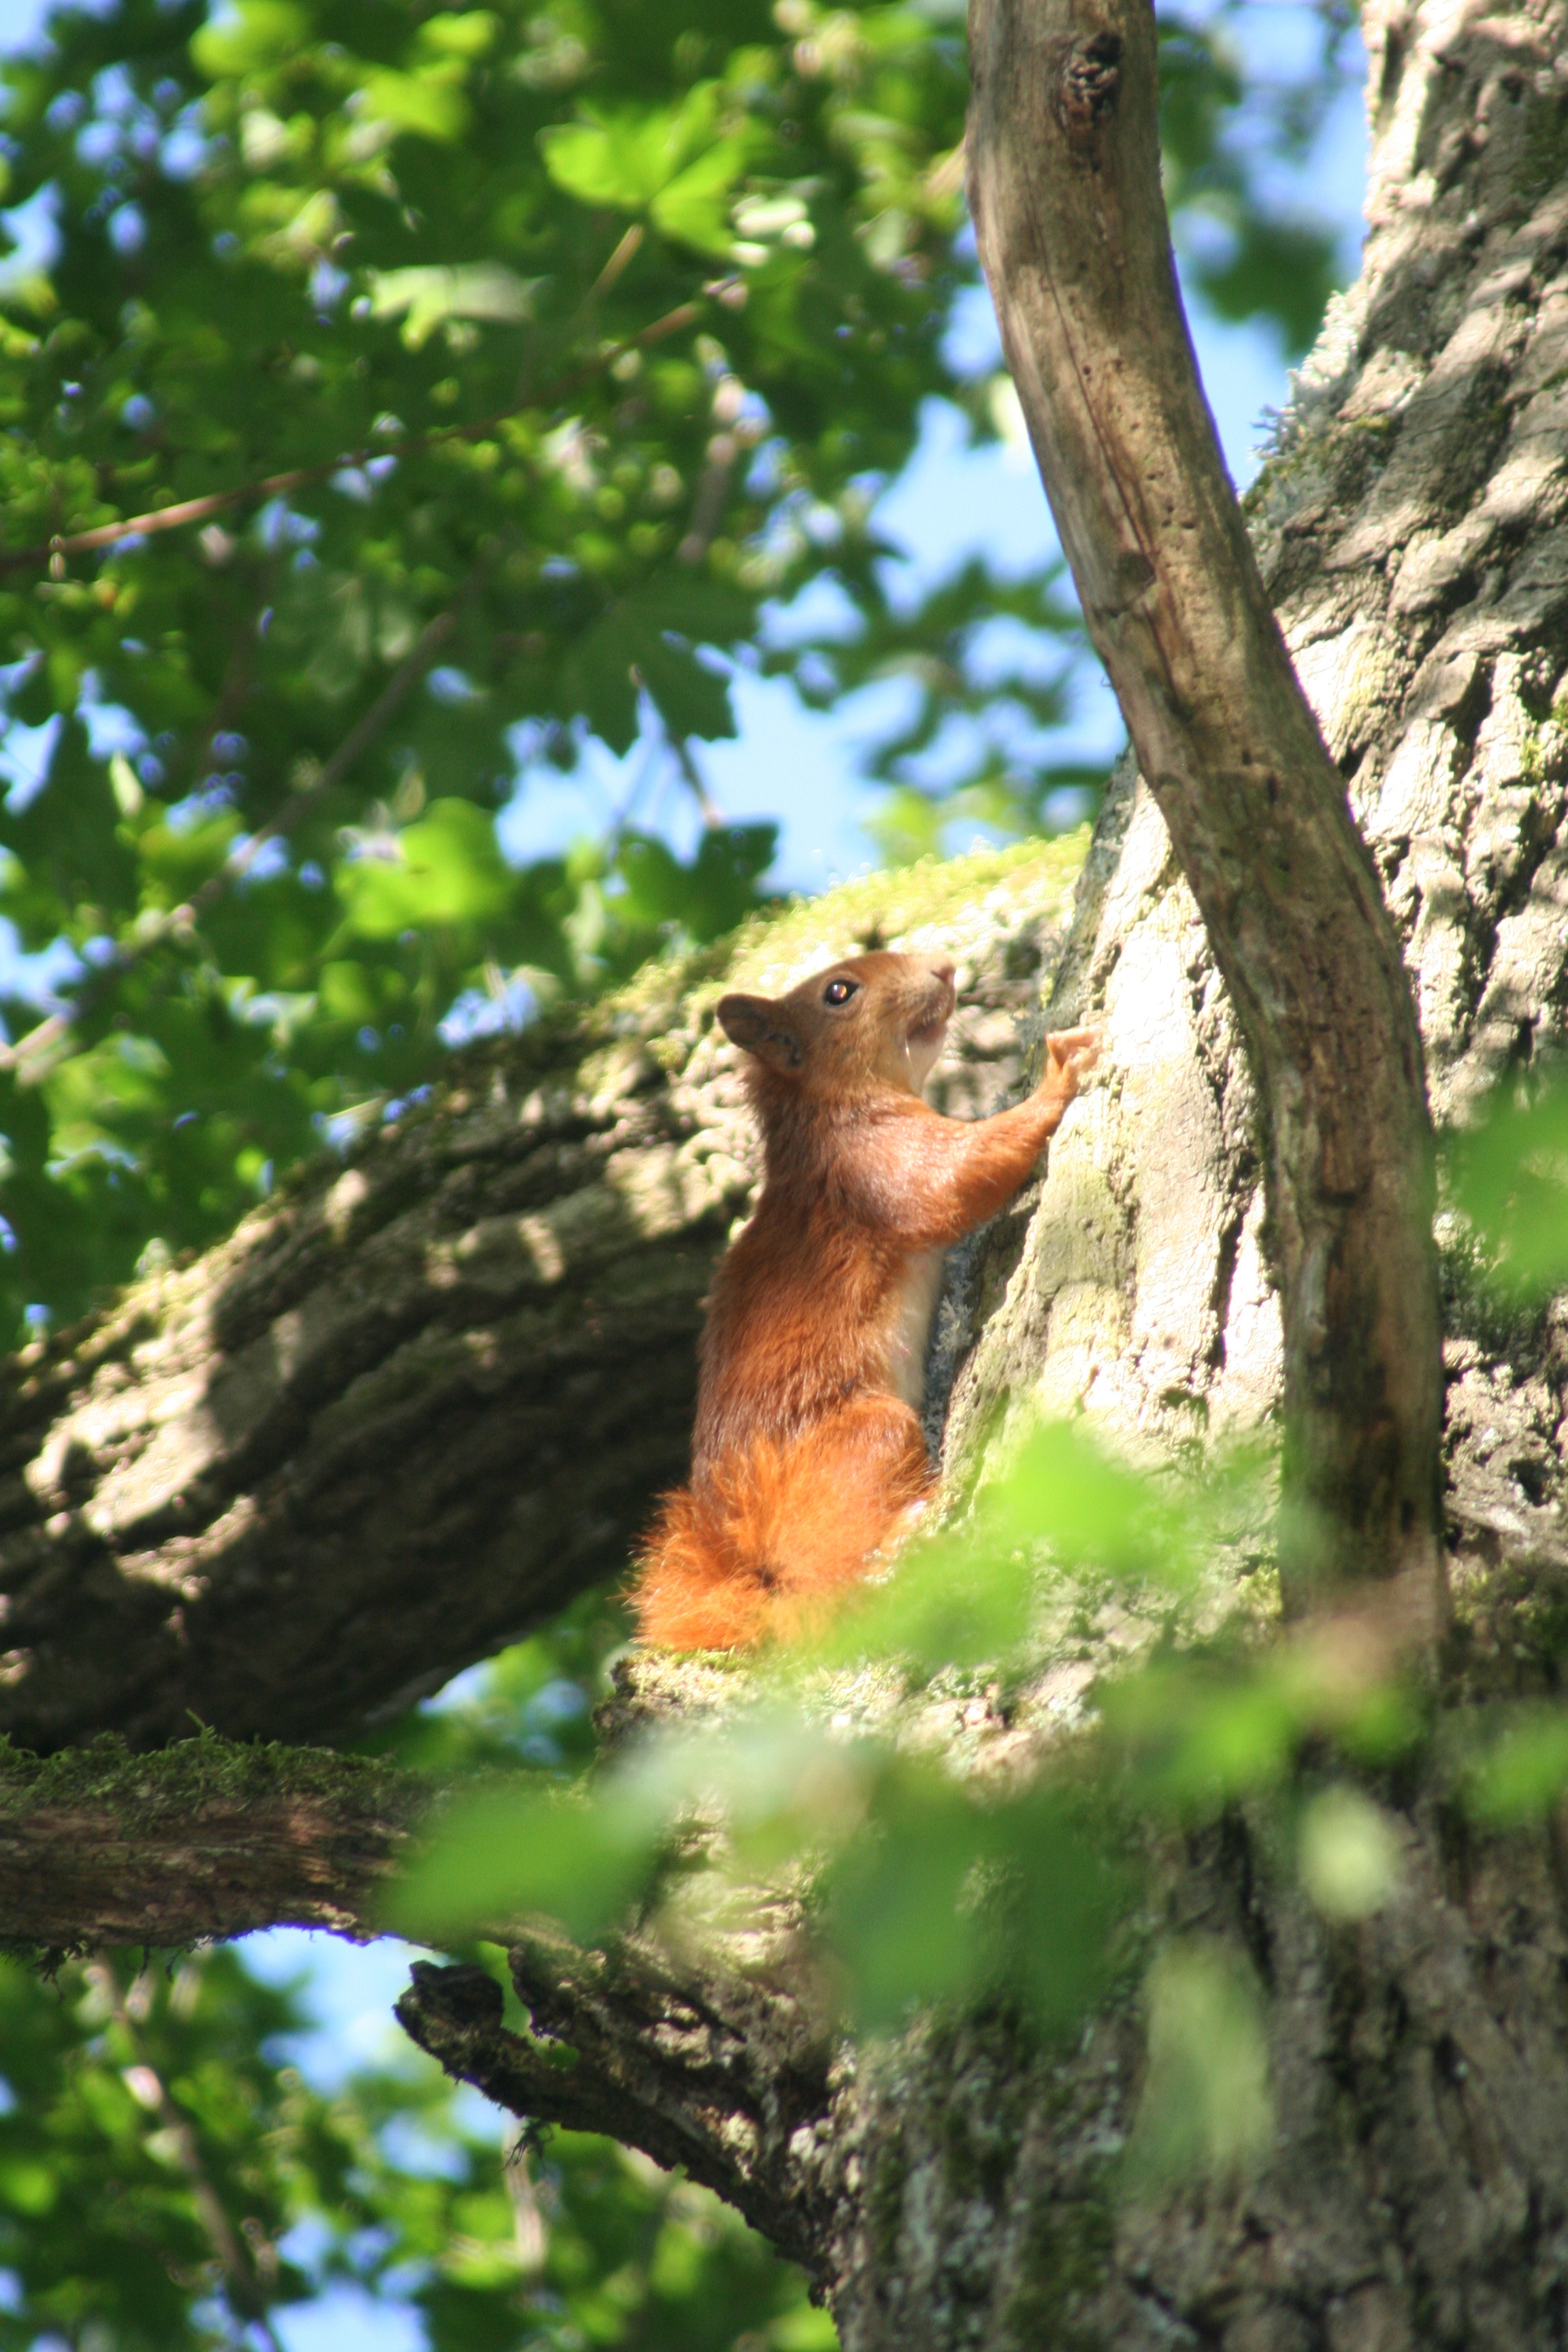
tree, nature, forest, branch, plant, leaf, flower, wildlife, green, jungle, autumn, botany, squirrel, fauna, woody plant